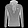
Label: Pullover